List of presidents of the University of Kentucky

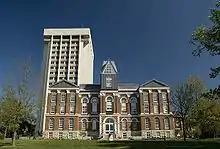
The Main Building in the foreground and the Patterson Office Tower in the background.

The University of Kentucky is a public research university in Lexington, Kentucky. It was founded by John Bryan Bowman in 1865 as the Agricultural and Mechanical College of Kentucky (A&M), a publicly charted department of Kentucky University (now called Transylvania University), under the Morrill Land-Grant Colleges Act. James Kennedy Patterson, a professor at Kentucky University, became the first president of A&M in 1869. Nine years later, amid concerns about a private religious university receiving public land-grant funding, A&M split from Kentucky University and moved to its present campus in downtown Lexington. The institution was renamed State University, Lexington, Kentucky, upon reaching university status in 1908, and eight years later, was again renamed the University of Kentucky. Today, the university is the state's largest and its flagship.